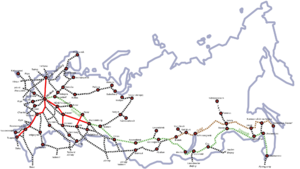
La grande vitesse ferroviaire en Chine consiste en un réseau de lignes à grande vitesse parcouru par des trains à grande vitesse, de la gamme Hexie issue de technologies étrangères et de la gamme Fuxing depuis 2017.
La LGV Moscou-Pékin est un projet de ligne à grande vitesse reliant Pékin et Moscou. La longueur totale de la voie ferrée est de 7 700 kilomètres avec un tracé qui passe par le Kazakhstan. Le temps de trajet s'élèverait à 32 heures au lieu de 5 jours avec les voies existantes. Le coût de la ligne a été estimé à 242 milliards de dollars. Selon les estimations du vice-président de RZD, Misharin, le projet peut être réalisé en l'espace de 8 à 10 ans.
La nouvelle route de la soie ou la Ceinture et la Route est à la fois un ensemble de liaisons maritimes et de voies ferroviaires entre la Chine et l'Europe passant par le Kazakhstan, la Russie, la Biélorussie, la Pologne, l'Allemagne, la France et le Royaume-Uni.
Ligne LGV Tanger - Kénitra - Casablanca : à la suite d'études de faisabilité lancées en 2004 par les premiers ministres français et marocain de l'époque, Jean-Pierre Raffarin et Driss Jettou, un accord bilatéral a été signé le 22 octobre 2007 pour la réalisation d'une ligne de 197 kilomètres, limitée dans un premier temps à Tanger - Kénitra. Sa livraison est prévue dans un premier temps pour fin 2015 avant d'être repoussée à 2017. Cette ligne permettra de réduire le temps de parcours entre Tanger et Casablanca à 2 heures 10, contre 4h45 heures auparavant. La moitié du contrat, évalué à 2 milliards d'euros, a été confié à trois entreprises françaises: RFF, la SNCF et Alstom, cette dernière étant plus particulièrement chargée de la livraison de 14 rames TGV Duplex.
Une ligne à grande vitesse, ou LGV, est une ligne ferroviaire construite spécialement pour permettre la circulation de trains à grande vitesse, tel qu'on l'entend généralement en France.